OSS 117 – Double Agent

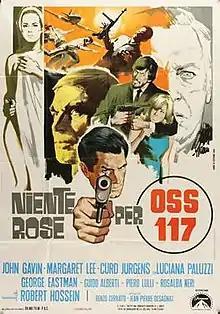
Italian film poster

OSS 117 – Double Agent (also known as OSS 117: Murder for Sale or No Roses for OSS 117 ("Pas de Roses pour OSS 117")) is a 1968 Eurospy film about agent OSS 117, starring John Gavin.